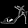
Label: Sandal